Mold Town Hall

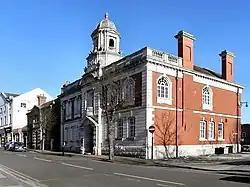
Mold Town Hall

Mold Town Hall is a municipal structure in Earl Road in Mold, Wales. The town hall, which serves as the meeting place of Mold Town Council, is a Grade II listed building.